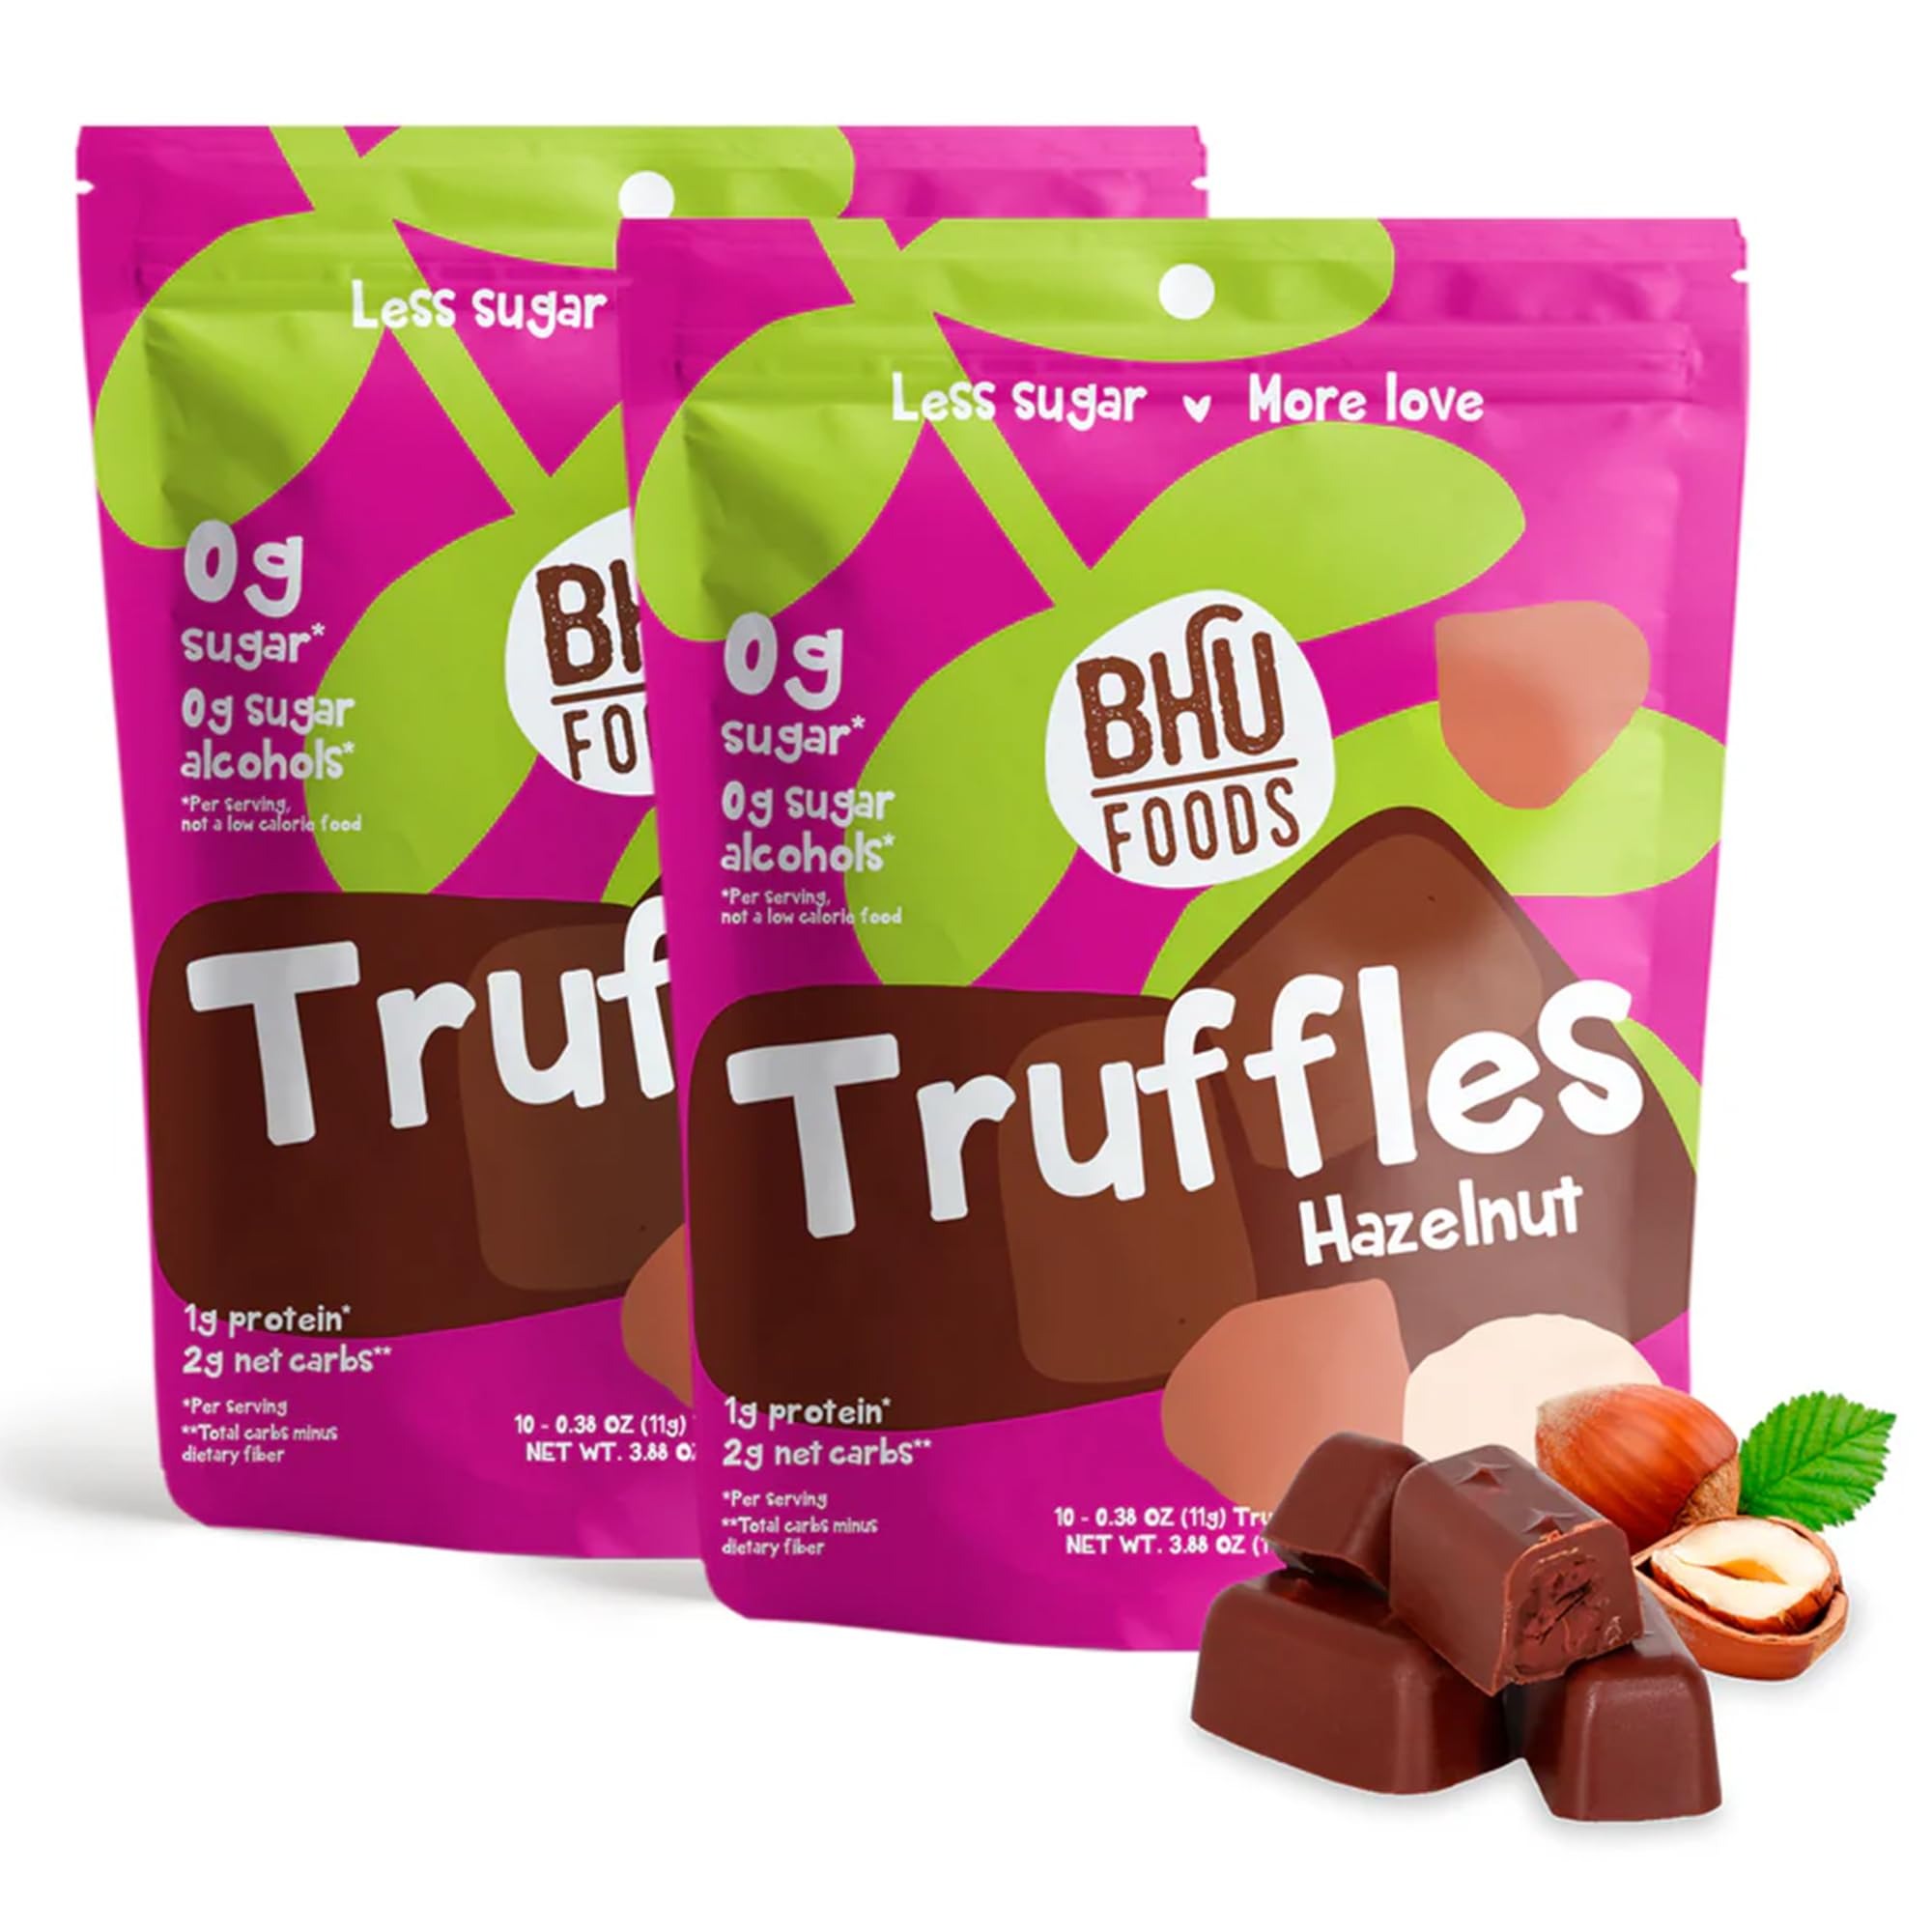
Item Name: BHU FOODS Keto Fat Bombs, Organic, Vegan, Low Carb Sugar Free, Decadent Keto Candy made with Clean Ingredients, Hazelnut Chocolate Truffles (2 Bags)
Bullet Point 1: HAZELNUT CHOCOLATE : Indulge in a decadent chocolate hazelnut truffle while sticking to your health goals. Our keto fat bombs feature a creamy hazelnut truffle center covered in a mouthwatering chocolate shell. Take a bite and feel it melt in your mouth!
Bullet Point 2: DECADENT KETO FAT BOMBS : Formulated with great keto fat bomb macros and energy boosting MCT oil, these delicious chocolates are an easy go-to for helping you stay focused on your health goals or low carb lifestyle. (5g healthy fats, 2g net carbs, 1g protein, 0g sugars).
Bullet Point 3: ZERO SUGAR : Our truffles are sweetened with low-glycemic monk fruit—no cane sugar, no sugar alcohols, no artificial sweeteners or stevia! Enjoy a keto dessert that's naturally sweet, low in carbs, and full of antioxidants.
Bullet Point 4: ONLY CLEAN INGREDIENTS : Clean eating never tasted so good! Our keto chocolate treats and sweets are made with premium ingredients that are USDA Certified Organic, Vegan, Gluten Free, Dairy Free, and Non GMO.
Bullet Point 5: SWEETEN MOMS DAY : Treat mom to a delicious keto chocolate truffle that won't derail her health goals. This zero sugar candy is the perfect indulgent mothers day chocolate to enjoy while sticking to a low carb, keto friendly, or sugar free lifestyle.
Bullet Point 6: WHY CHOOSE BHU : Bhu Foods creates ultra-healthy, organic snacks that are low in sugar and high in flavor, offering a "party in the mouth" experience. Our mission is to help people transition away from sugar with delicious, clean ingredients. Enjoy snacks that prioritize your health and your taste buds!
Product Description: <p><strong>Chocolate lovers - meet your match.</strong> Our Hazelnut Truffles are bursting with flavor from a creamy chocolate hazelnut truffle center and decadent chocolate shell. Take a bite and savor the melt-in-your-mouth texture of the classic cocoa truffles you know and love - now with 0g of sugar and just 2g of net carbs.</p> <p><strong>Satisfy your sweet tooth while staying focused on your health goals!</strong></p> <p>Our <strong>Hazelnut Truffles</strong> are keto friendly snacks that feature a great macronutrient profile. Each of these keto bombs satisfies your sweet tooth while keeping you full with 5g of healthy fats, 2g of net carbs, and energy boosting MCT oil. Best of all, we sweeten our keto bites with all natural monk fruit for a keto dessert that&rsquo;s rich in antioxidants and doesn&rsquo;t contain any sugar, sugar alcohols, or stevia.</p> <p>We&rsquo;re proud to provide a mouthwatering range of nutritionally rich, low sugar snacks that keep you fueled and filled. Our hazelnut keto fat bombs are made with <strong>clean ingredients </strong>that are :&nbsp;</p> <ul> <li>Vegan</li> <li>Gluten-Free</li> <li>Certified Non-GMO</li> <li>USDA Certified Organic</li> <li>Certified Kosher</li> <li>NO Added Sugar</li> <li>NO Sugar Alcohols or Artificial Sweeteners</li> <li>NO Artificial Ingredients</li> </ul> <p><strong>The BHU Foods Mission :</strong></p> <p>Here at Bhu Foods, we&rsquo;re shifting the health and consciousness paradigm by setting the example of what it means to be a conscious company. We do this by offering exceptional, healthy, low sugar, high fiber, clean label, delicious products while exceeding the expectations of our customers, honoring and meeting the needs of our employees and our community, and safeguarding the environment.</p>
Value: 7.76
Unit: Ounce

Price: 29.99